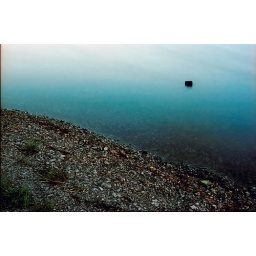
lonely stone in a lake